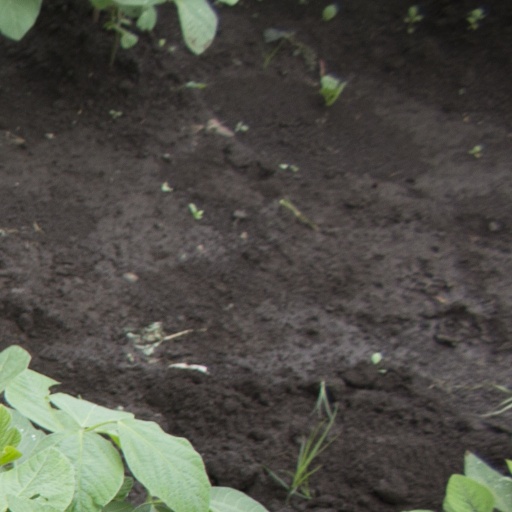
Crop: soybean